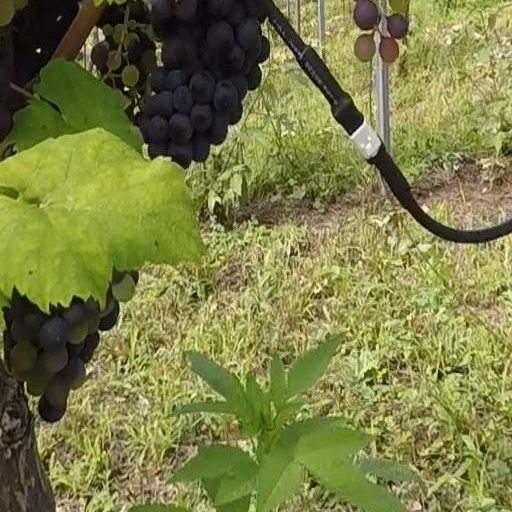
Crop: grape